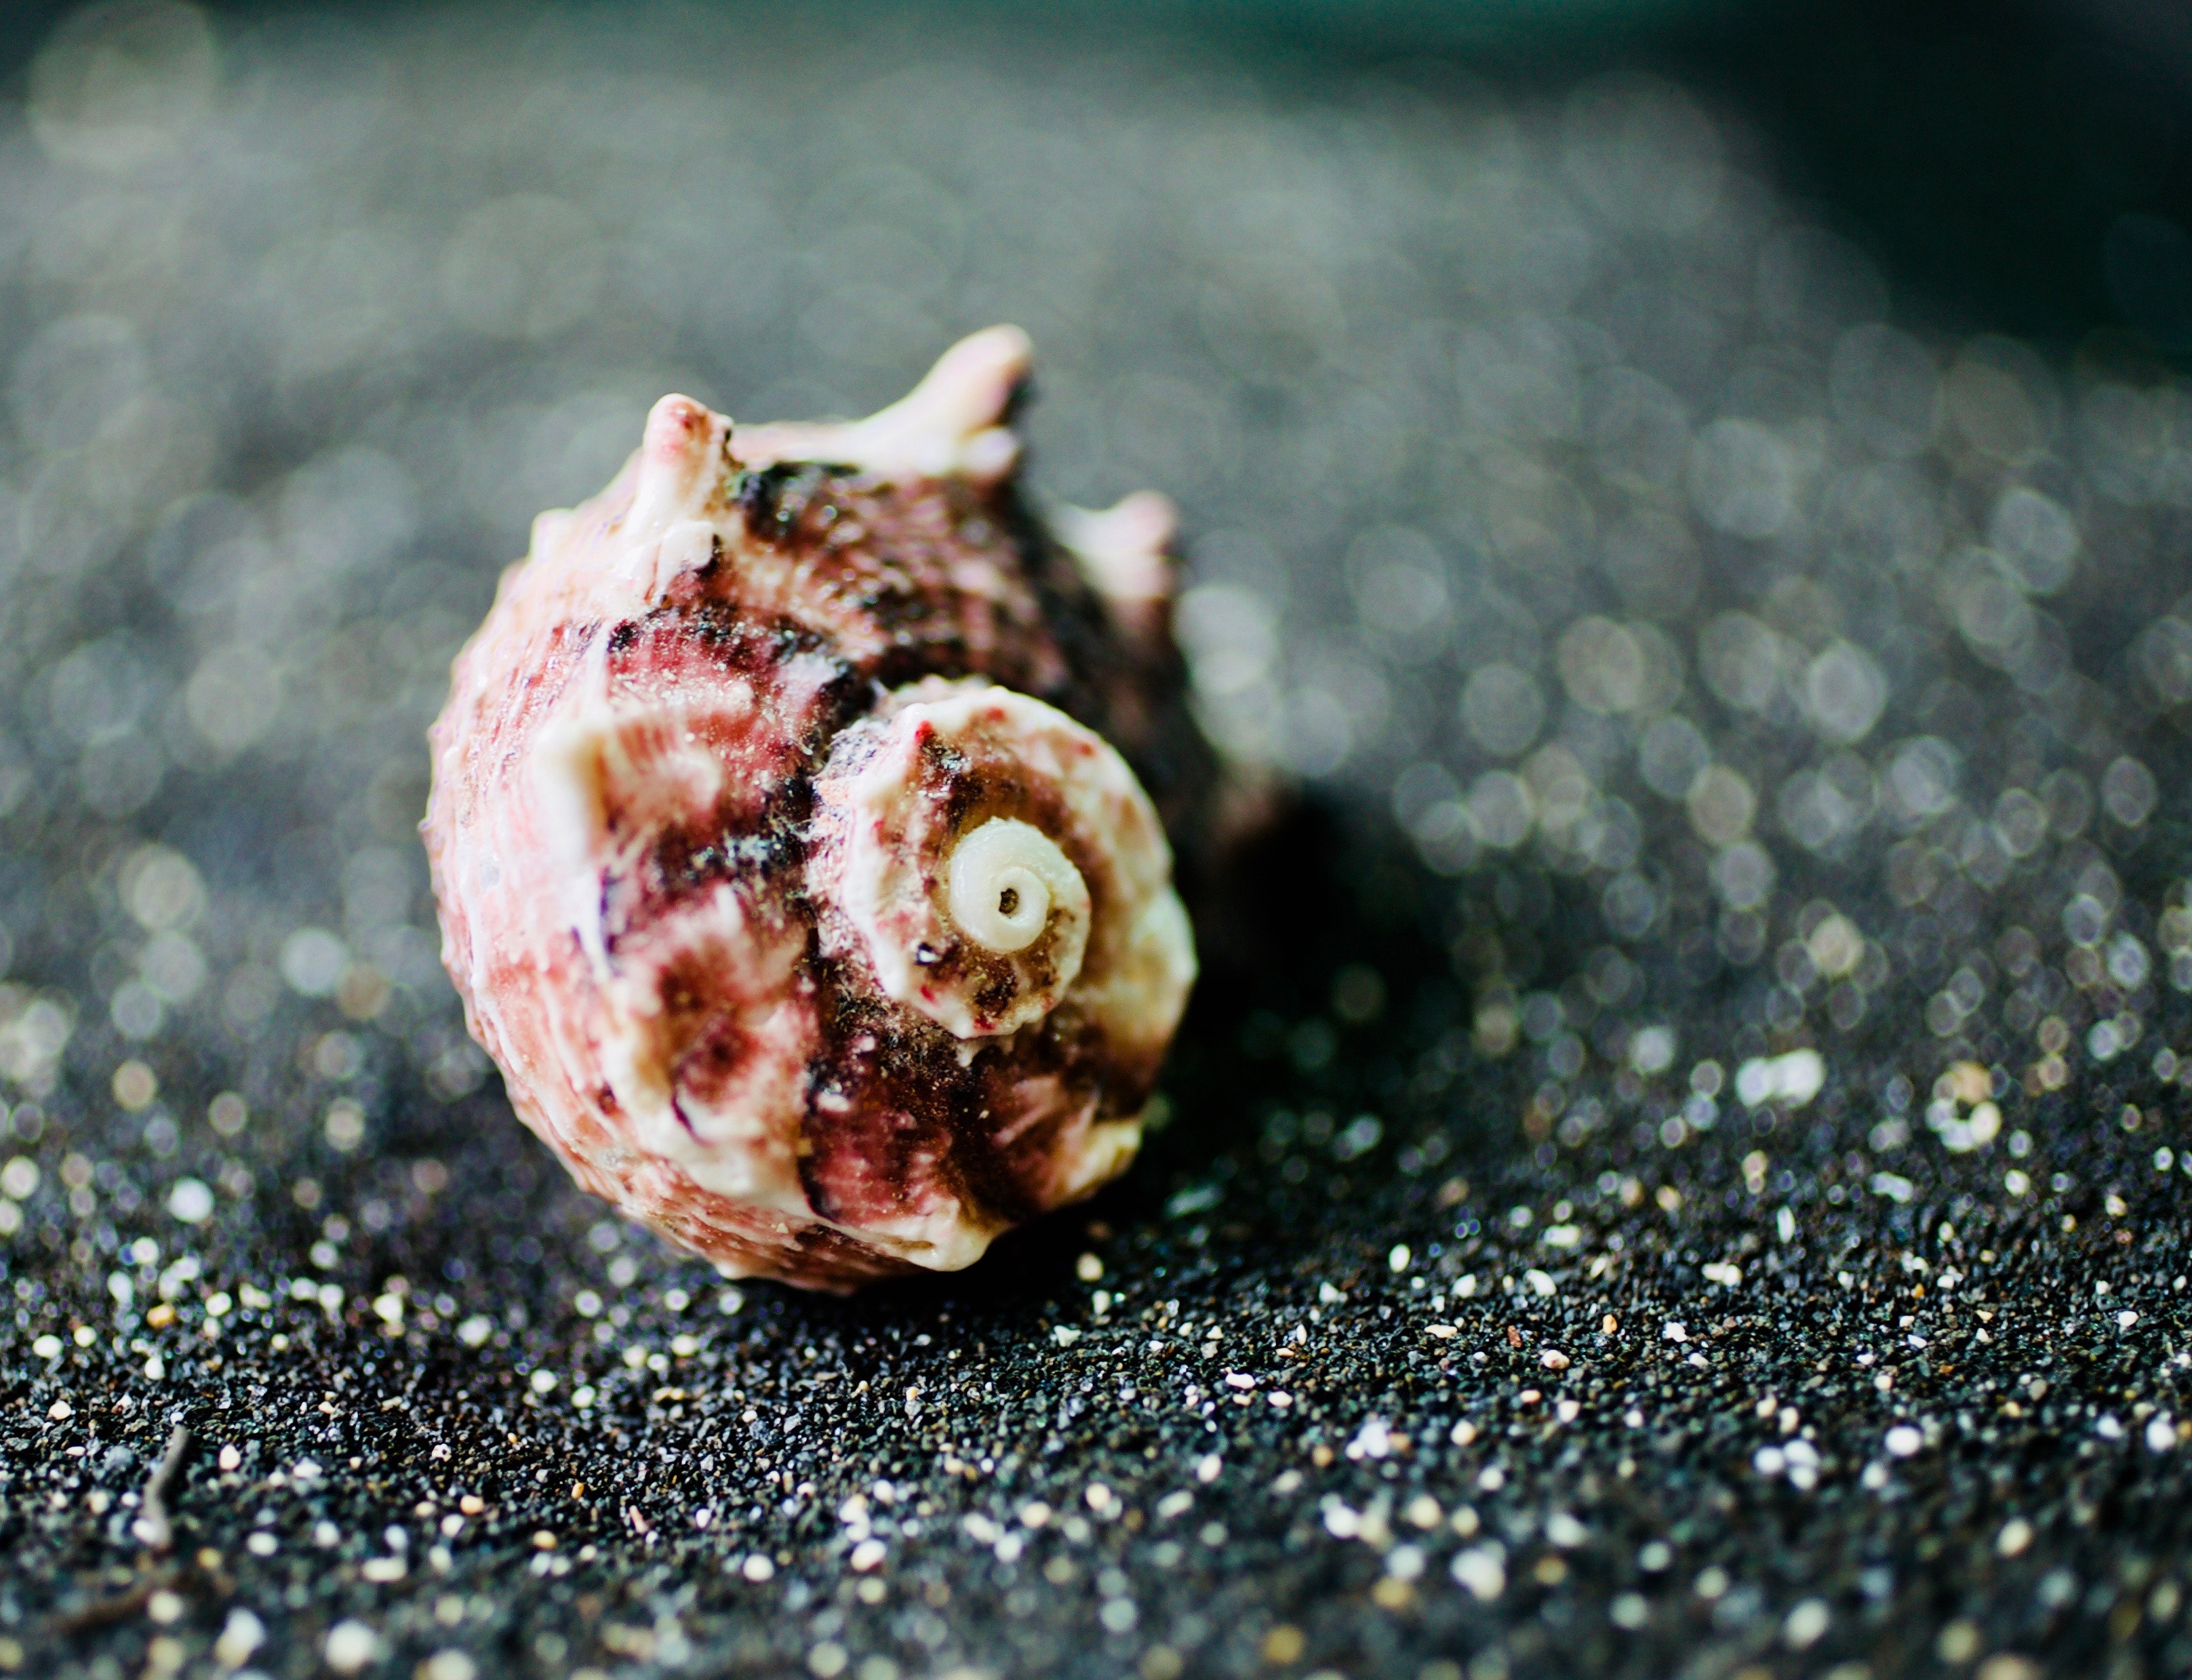
sea snail, dish, organism, cuisine, schnecken, shell, food, photography, macro photography, natural material